Labour economics

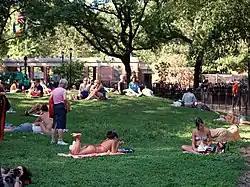
The neoclassical model analyzes the trade-off between leisure hours and working hours.

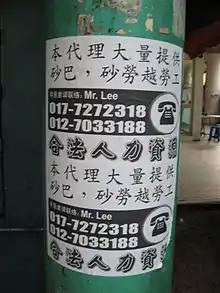
An advertisement for labour from Sabah and Sarawak, seen in Jalan Petaling, Kuala Lumpur

Households are suppliers of labour. In microeconomic theory, people are assumed to be rational and seeking to maximize their utility function. In the labour market model, their utility function expresses trade-offs in preference between leisure time and income from time used for labour. However, they are constrained by the hours available to them.